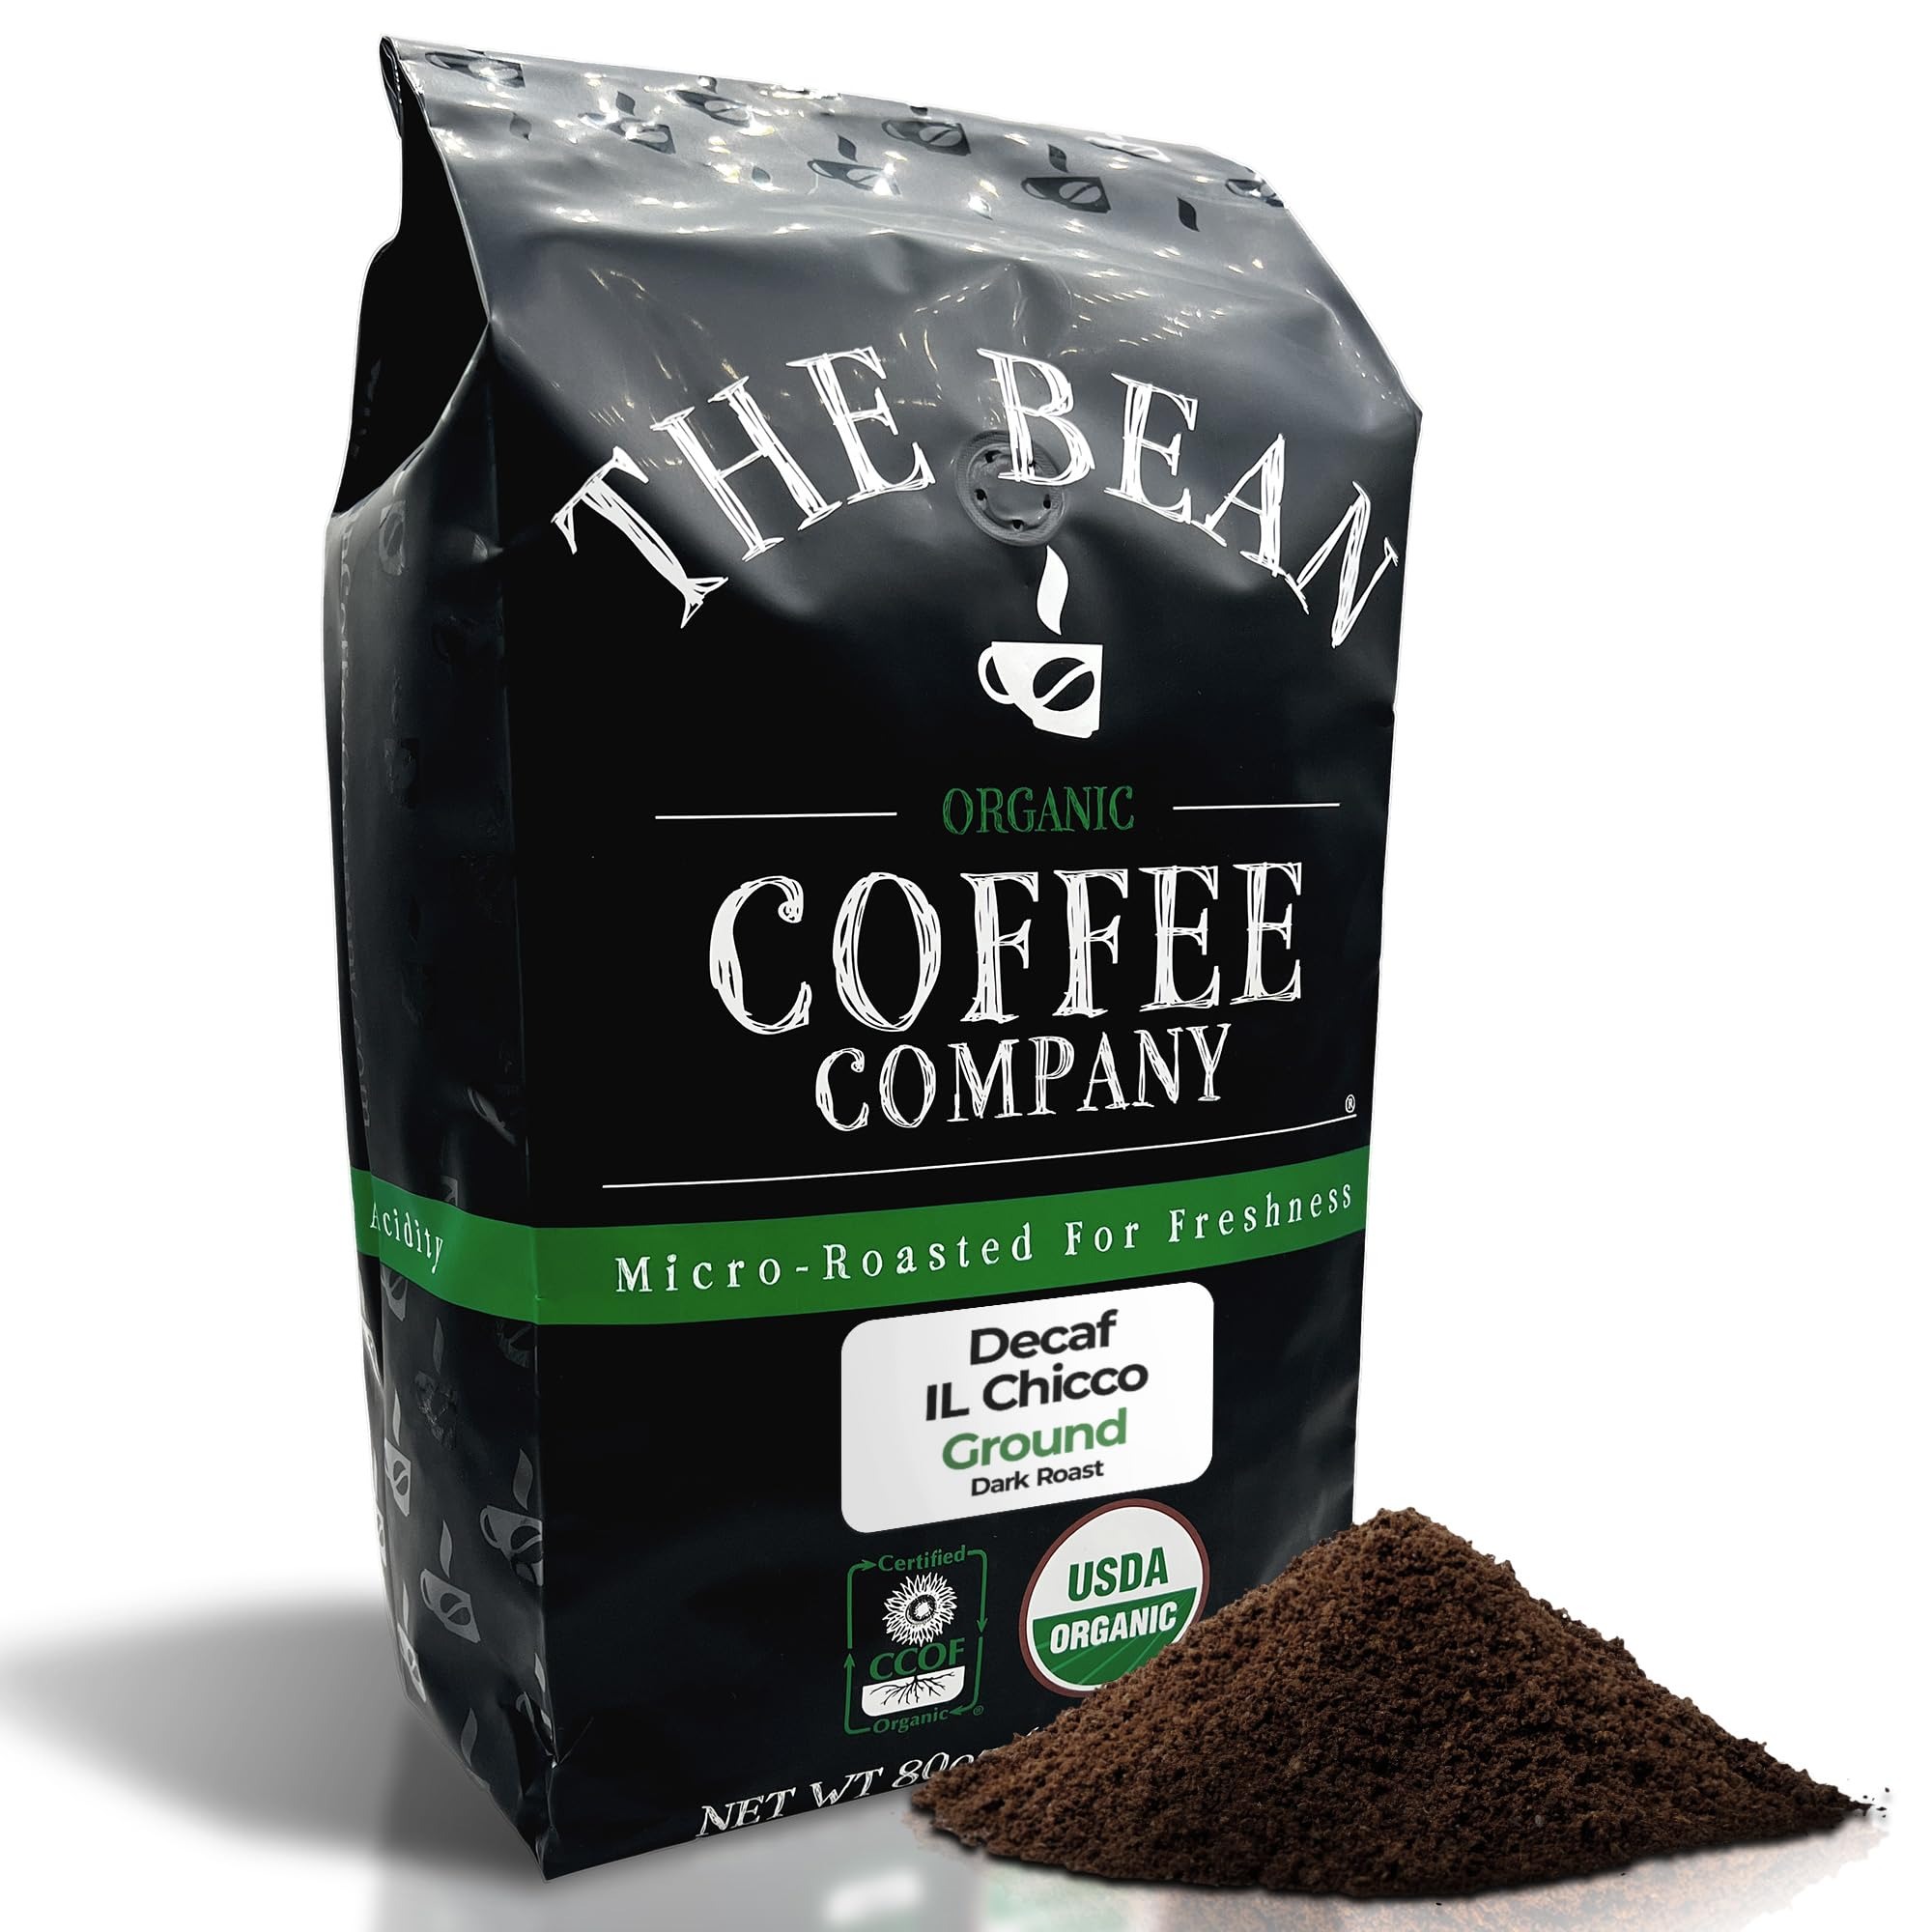
Item Name: The Bean Organic Coffee Company Water Processed DECAF IL Chicco (Traditional Italian Roast), Dark Roast, Ground Coffee, 5-Pound Bag, Café Molido Tostado Orgánico descafeinado
Bullet Point 1: CERTIFIED ORGANIC: The Bean Organic Coffee Company uses 100% organic coffee beans, certified by both the USDA and CCOF (California Certified Organic Farmers). Plus, our natural flavorings are also certified organic, guaranteeing a pure and eco-friendly coffee experience
Bullet Point 2: SMALL BATCH ROASTED IN THE USA: Our organic decaf IL Chicco (Traditional Italian Roast) Ground coffee is hand roasted in small batches in the USA and packaged at the peak of its cycle to preserve its natural flavors and fresh-roasted quality
Bullet Point 3: ECO-CONSCIOUS FARMING: We uphold farming practices that enhance soil and water quality, reduce synthetic materials, protect biodiversity, and avoid genetic engineering. Your cup of coffee supports a greener planet while you enjoy low acid decaf organic coffee
Bullet Point 4: WATER PROCESSED DECAF: Savor the robust coffee flavor without caffeine's effects. Our mountain and swiss water decaffeination processed coffee is entirely chemical-free, preserving coffee's natural goodness. It's a healthier choice for those seeking a caffeine-free, full-bodied coffee experience
Bullet Point 5: FAMILY-OWNED AND USA GROWN: From our humble beginnings at a Southern California farmer's market in 2007, we've expanded our family-owned business to bring premium organic coffee straight to customers across the United States
Product Description: Like all coffees from the bean coffee company, this 100% Arabica coffee was hand roasted in small batches and packaged at the peak of its cycle to preserve its natural flavors and fresh-roasted quality. The Bean Coffee Company has a combined more than 25 years of Roasting experience with an innovative commitment to great taste, quality and health. It's all about the bean.
Value: 80.0
Unit: Ounce

Price: 81.18